Norwegian Air Lines

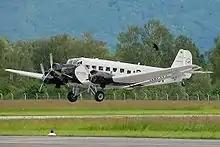
"Falken" has been preserved and is now the world's oldest airworthy Junkers Ju 52, albeit flying in Lufthansa livery

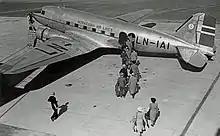
Passengers boarding a Norwegian Air Lines (DNL) Douglas DC-3 at Fornebu airport, Oslo in 1946.

Operations started on 1 April 1946, from Oslo to Copenhagen. Eight days later, the route from Oslo via Stavanger to London opened, and on 15 April from Oslo to Stockholm, and on the same day, some of the Copenhagen routes started stopping in Gothenburg. the route to Copenhagen was extended from Copenhagen to Zürich and Marseille on 29 April. On 22 May, 13 people were killed in an accident at Fornebu. The first domestic route, from Trondheim to Tromsø, opened on 27 May, followed by a route from Tromsø to Kirkenes on 13 October. In October, several new routes opened, including the reopening of the Stockholm route via Örebro and Karlstad in Sweden, to Kristiansand via Amsterdam and Brussels to Paris, from Bergen via Haugesund and Stavanger to Kristiansand, an extension of the Copenhagen route to Prague, and finally from Oslo to Stavanger. In 1946, DNL transported 47,112 passengers.